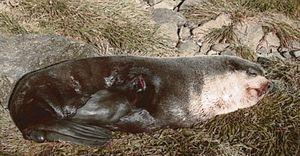
Cette photo a été prise sur l'île de la Possession (Archipel de Crozet) sur le site nommé ""La Mare aux éléphants"". Cette photo a été prise en décembre 2002 par Nicolas Servera. Vous pouvez voir un mâle otarie subantarctique (Arctocephalus tropicalis) blessé à la patte antérieure au cours d'un affrontement avec un autre mâle. La blessure est profonde, aussi le mâle se repose maintenant dans l'herbe."
L'otarie à fourrure subantarctique, ou otarie d'Amsterdam est un mammifère marin. Ses colonies de reproduction se trouvent dans les îles des océans Indien et Atlantique sud, au nord de la convergence antarctique. On peut estimer la population mondiale à 390 000 individus.